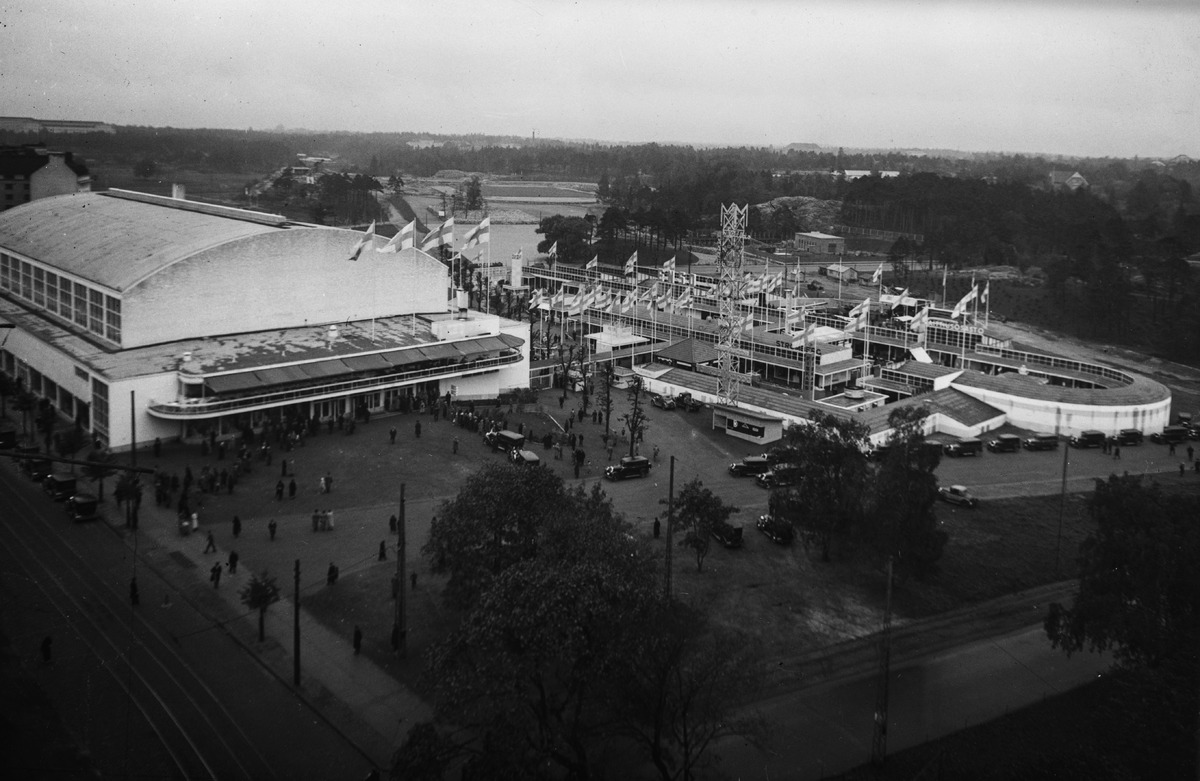
Suurmessut 1935 Helsingin messuhallissa
sisällön kuvaus: Suurmessut 1935 Helsingin messuhallissa. Yleisnäkymä messualueelle ja messuhalliin, jonka päälle on satanut hento lokakuinen lumisade. Taustalla äärimmäisenä  vasemmalla 1930 toimintansa aloittanut Helsingin tuberkuloosisairaala eli Laakson

sairaala.

Keskellä metsän

keskeltä erottuu nykyisin Auroran sairaalana tunnettu lastensairaala, joka oli perustettiin vuonna 1914 Helsingin kunnalliseksi kulkutautisairaalaksi. Sen ja messuhallin välissä oleva tasoitettu alue on tulevan Helsingin Olympiastadionin

rakennustyömaan

pohja. Siitä oikealla voi erottaa kaupunginpuutarhan kasvihuoneiden kattoja ja niiden takana Eläintarhan kansakoulun katon.

Suurmessut olivat vuonna 1935 valmistuneen messuhallin ensimmäinen messutapahtuma. mustavalkoinen
Kuvaaja: Foto Roos, valokuvaaja
Ajankohta: kuvausaika 19351005 - 19351013
Paikka: Suomi, Uusimaa, Helsinki, Töölö Helsinki, Taka-Töölö Helsinki, Mannerheimintie 17
Aiheet: messut (tapahtumat), näyttelyt